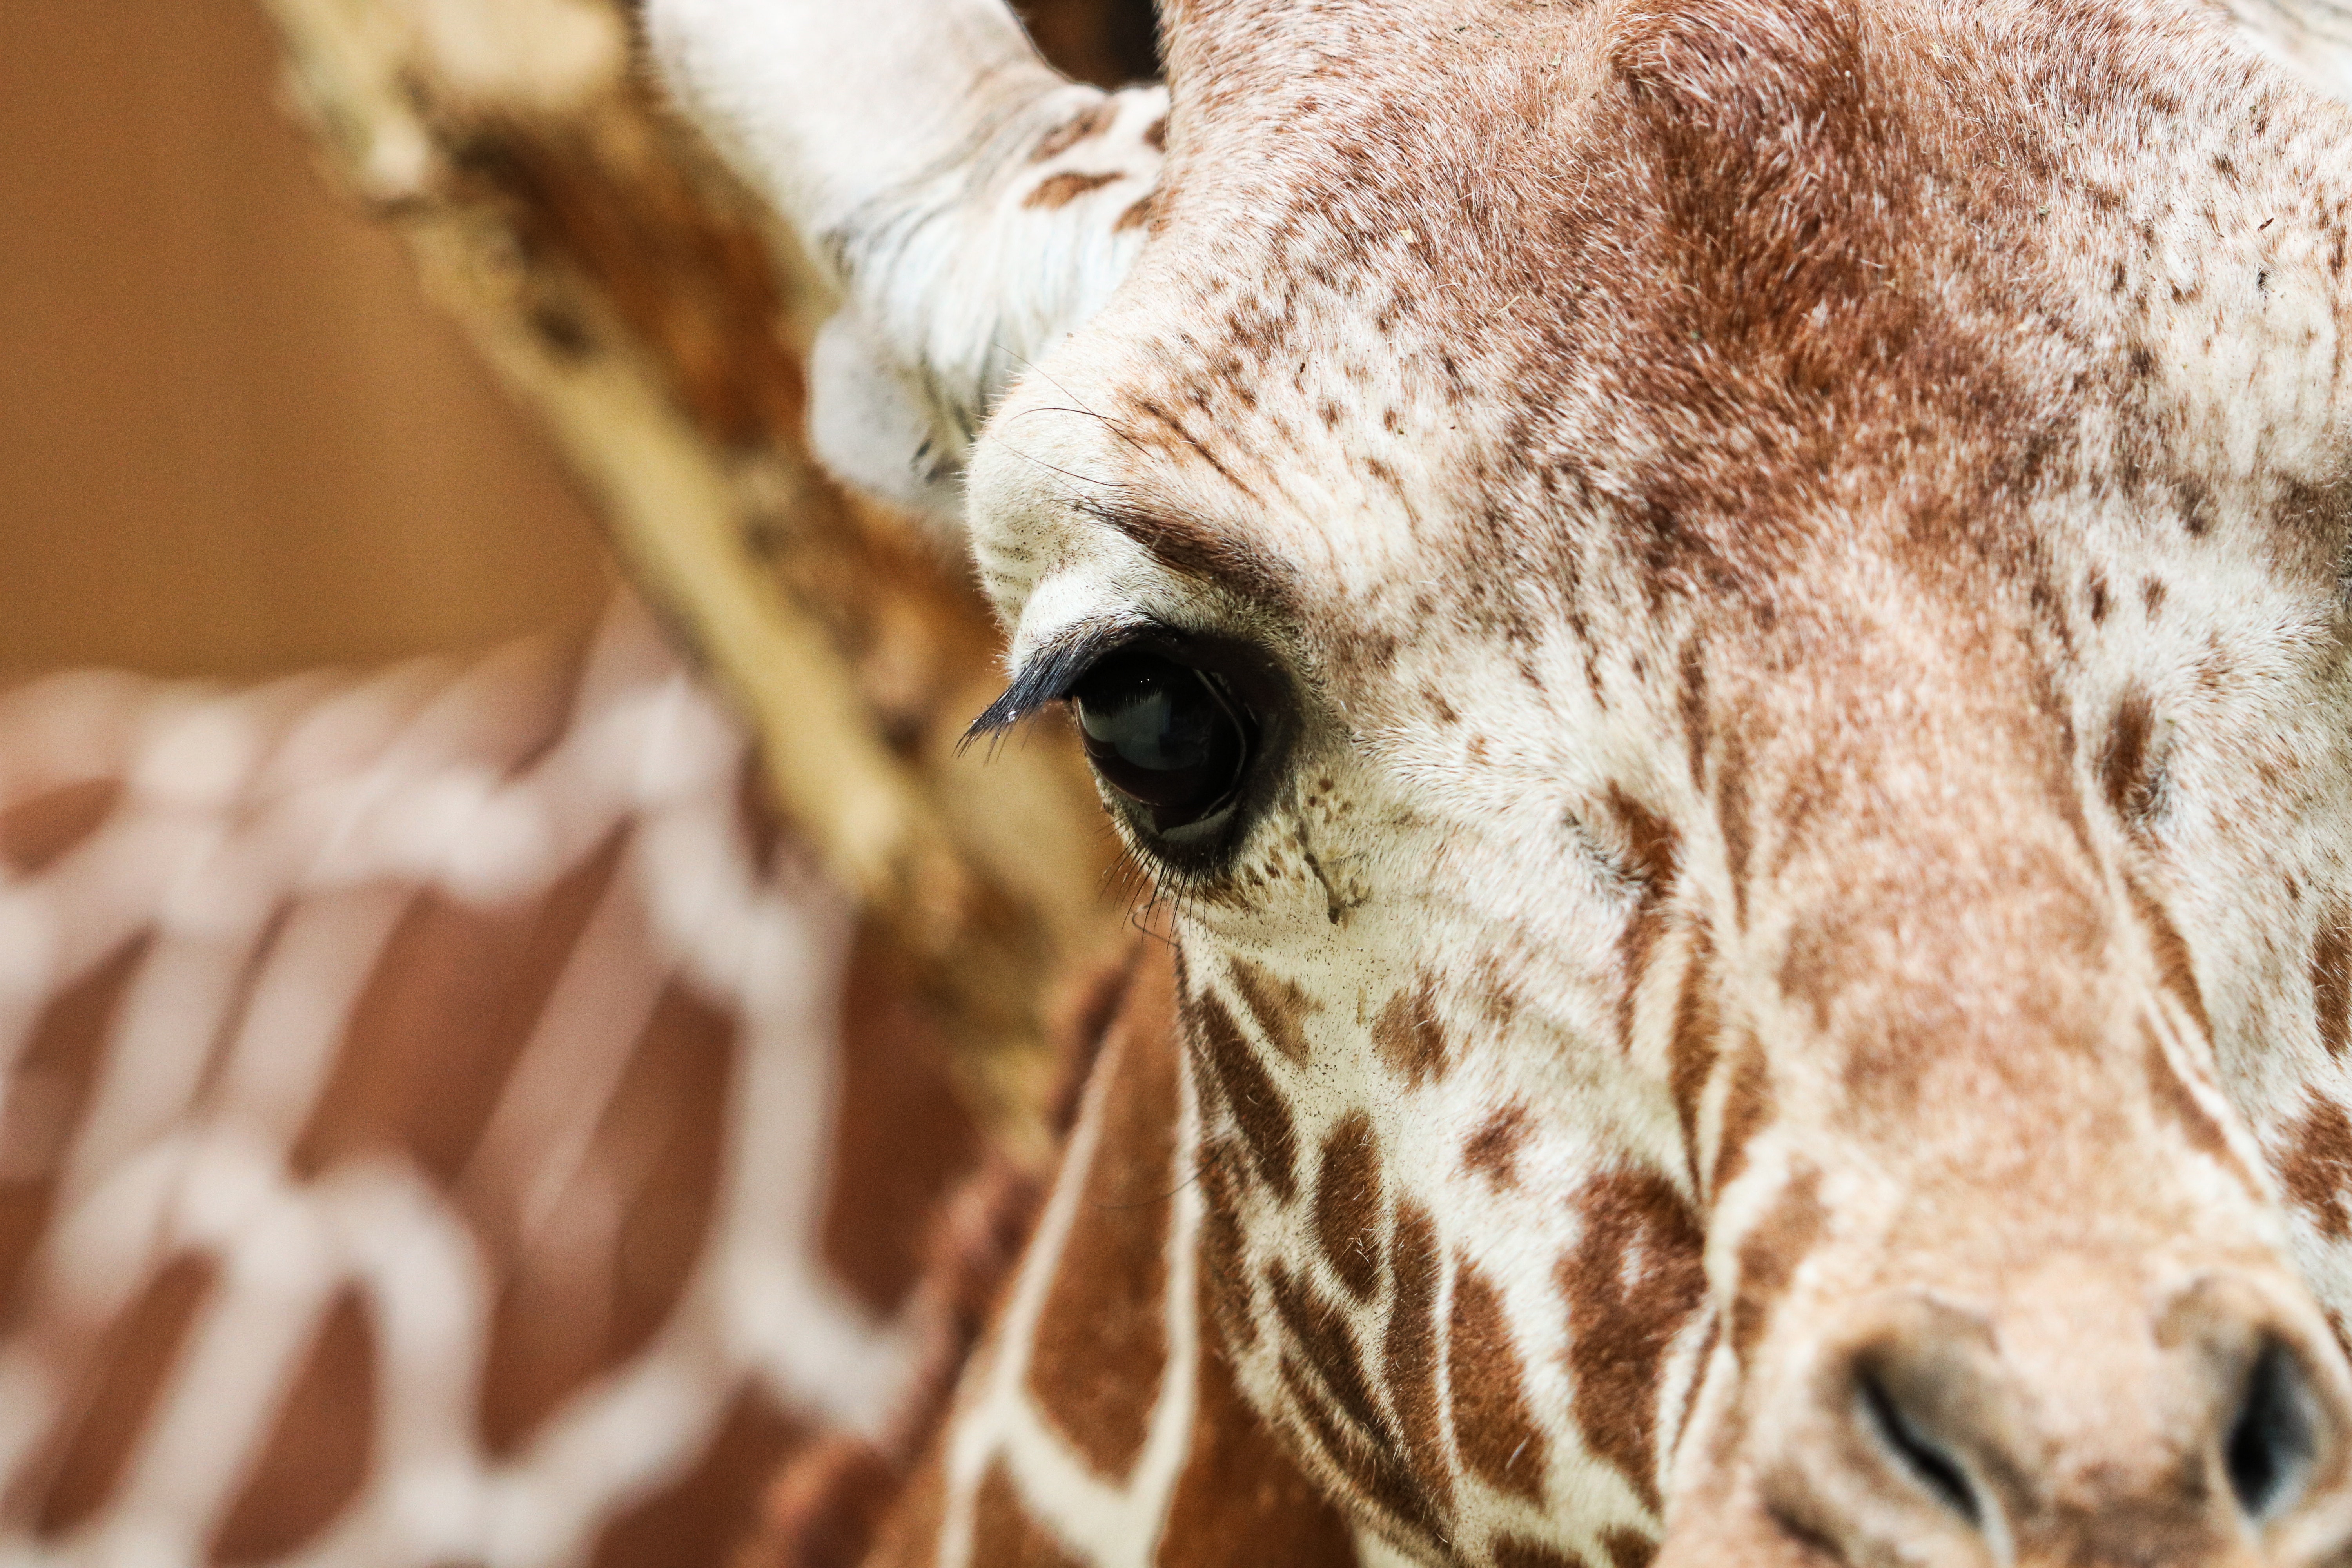
wildlife, mammal, fauna, close up, giraffe, snout, giraffidae, terrestrial animal